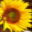
Label: sunflower